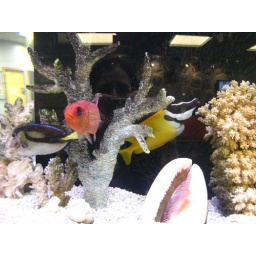
library fish at home in the new aquarium